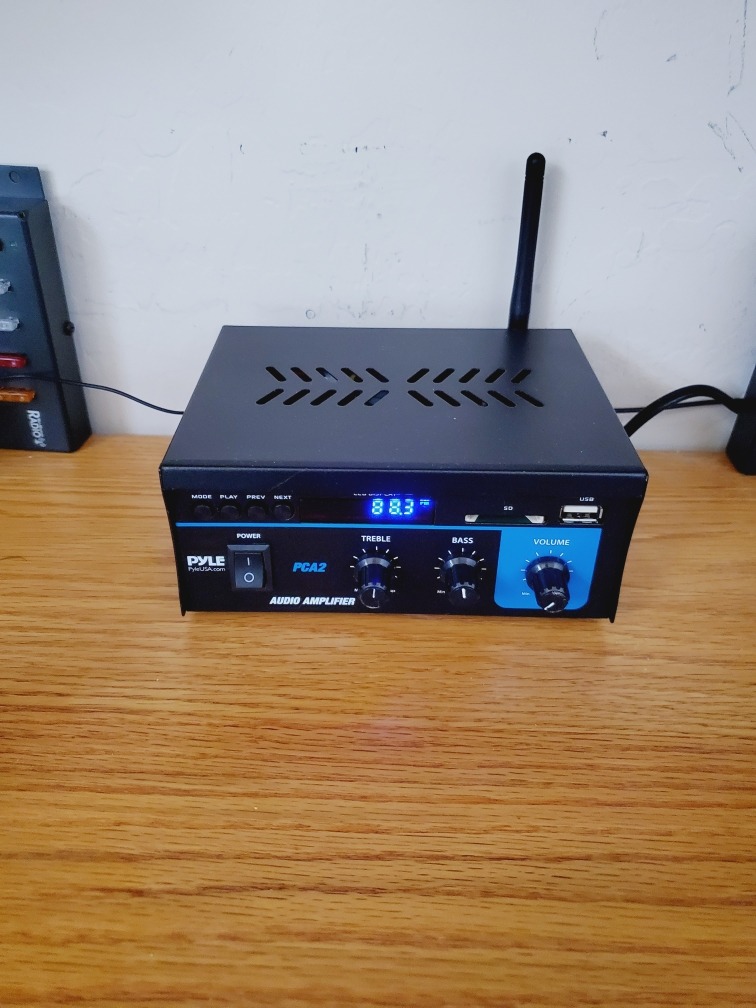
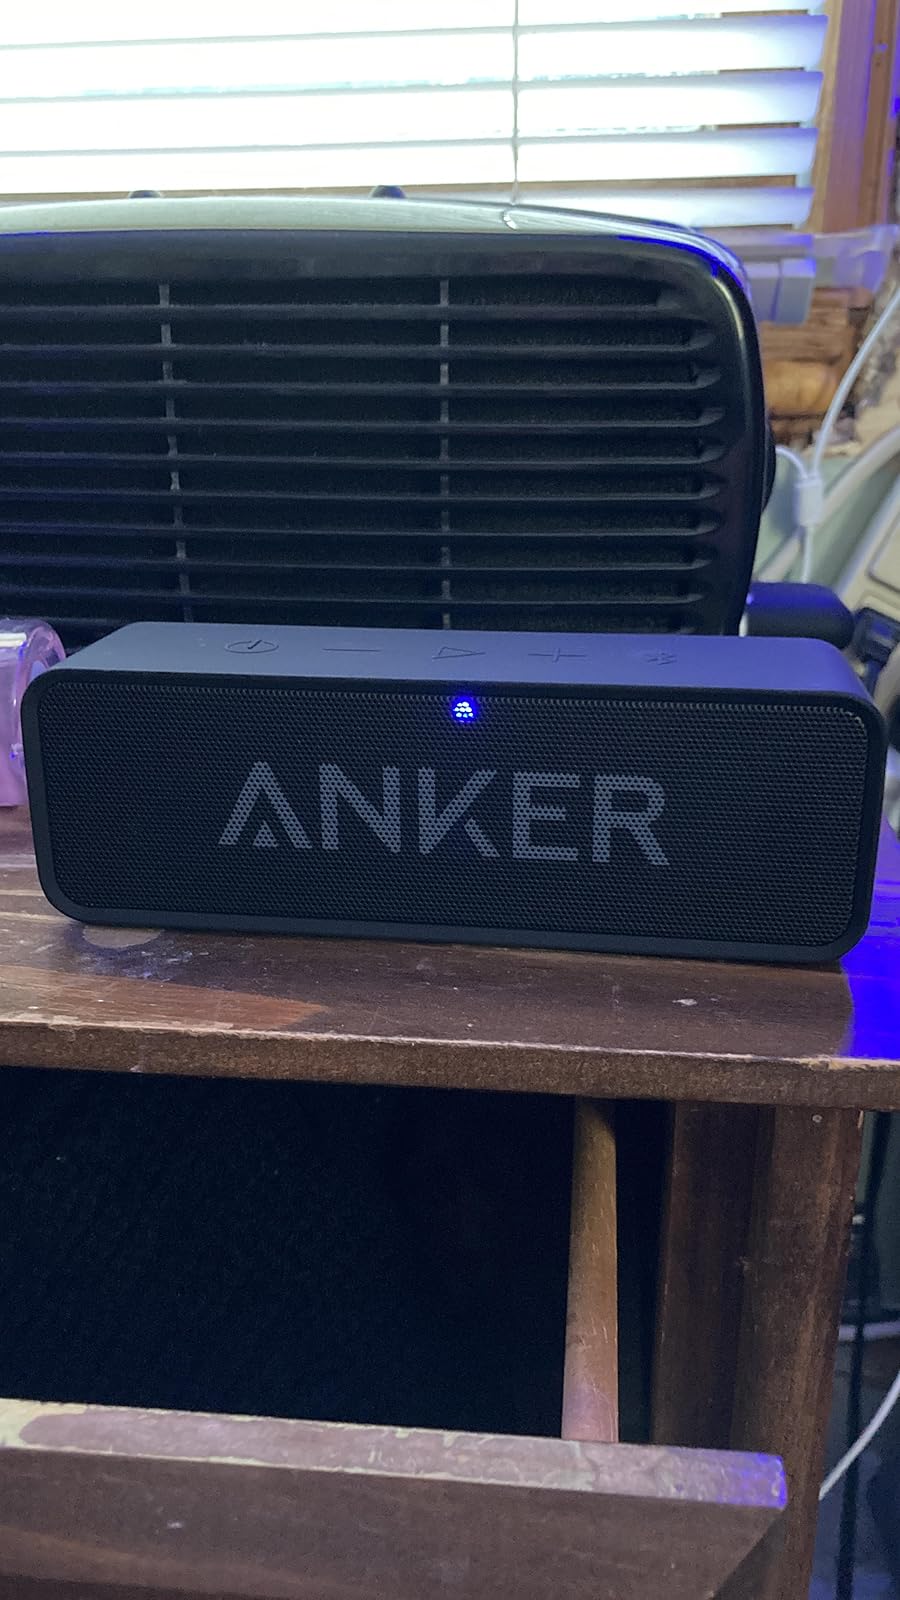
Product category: speaker
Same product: no